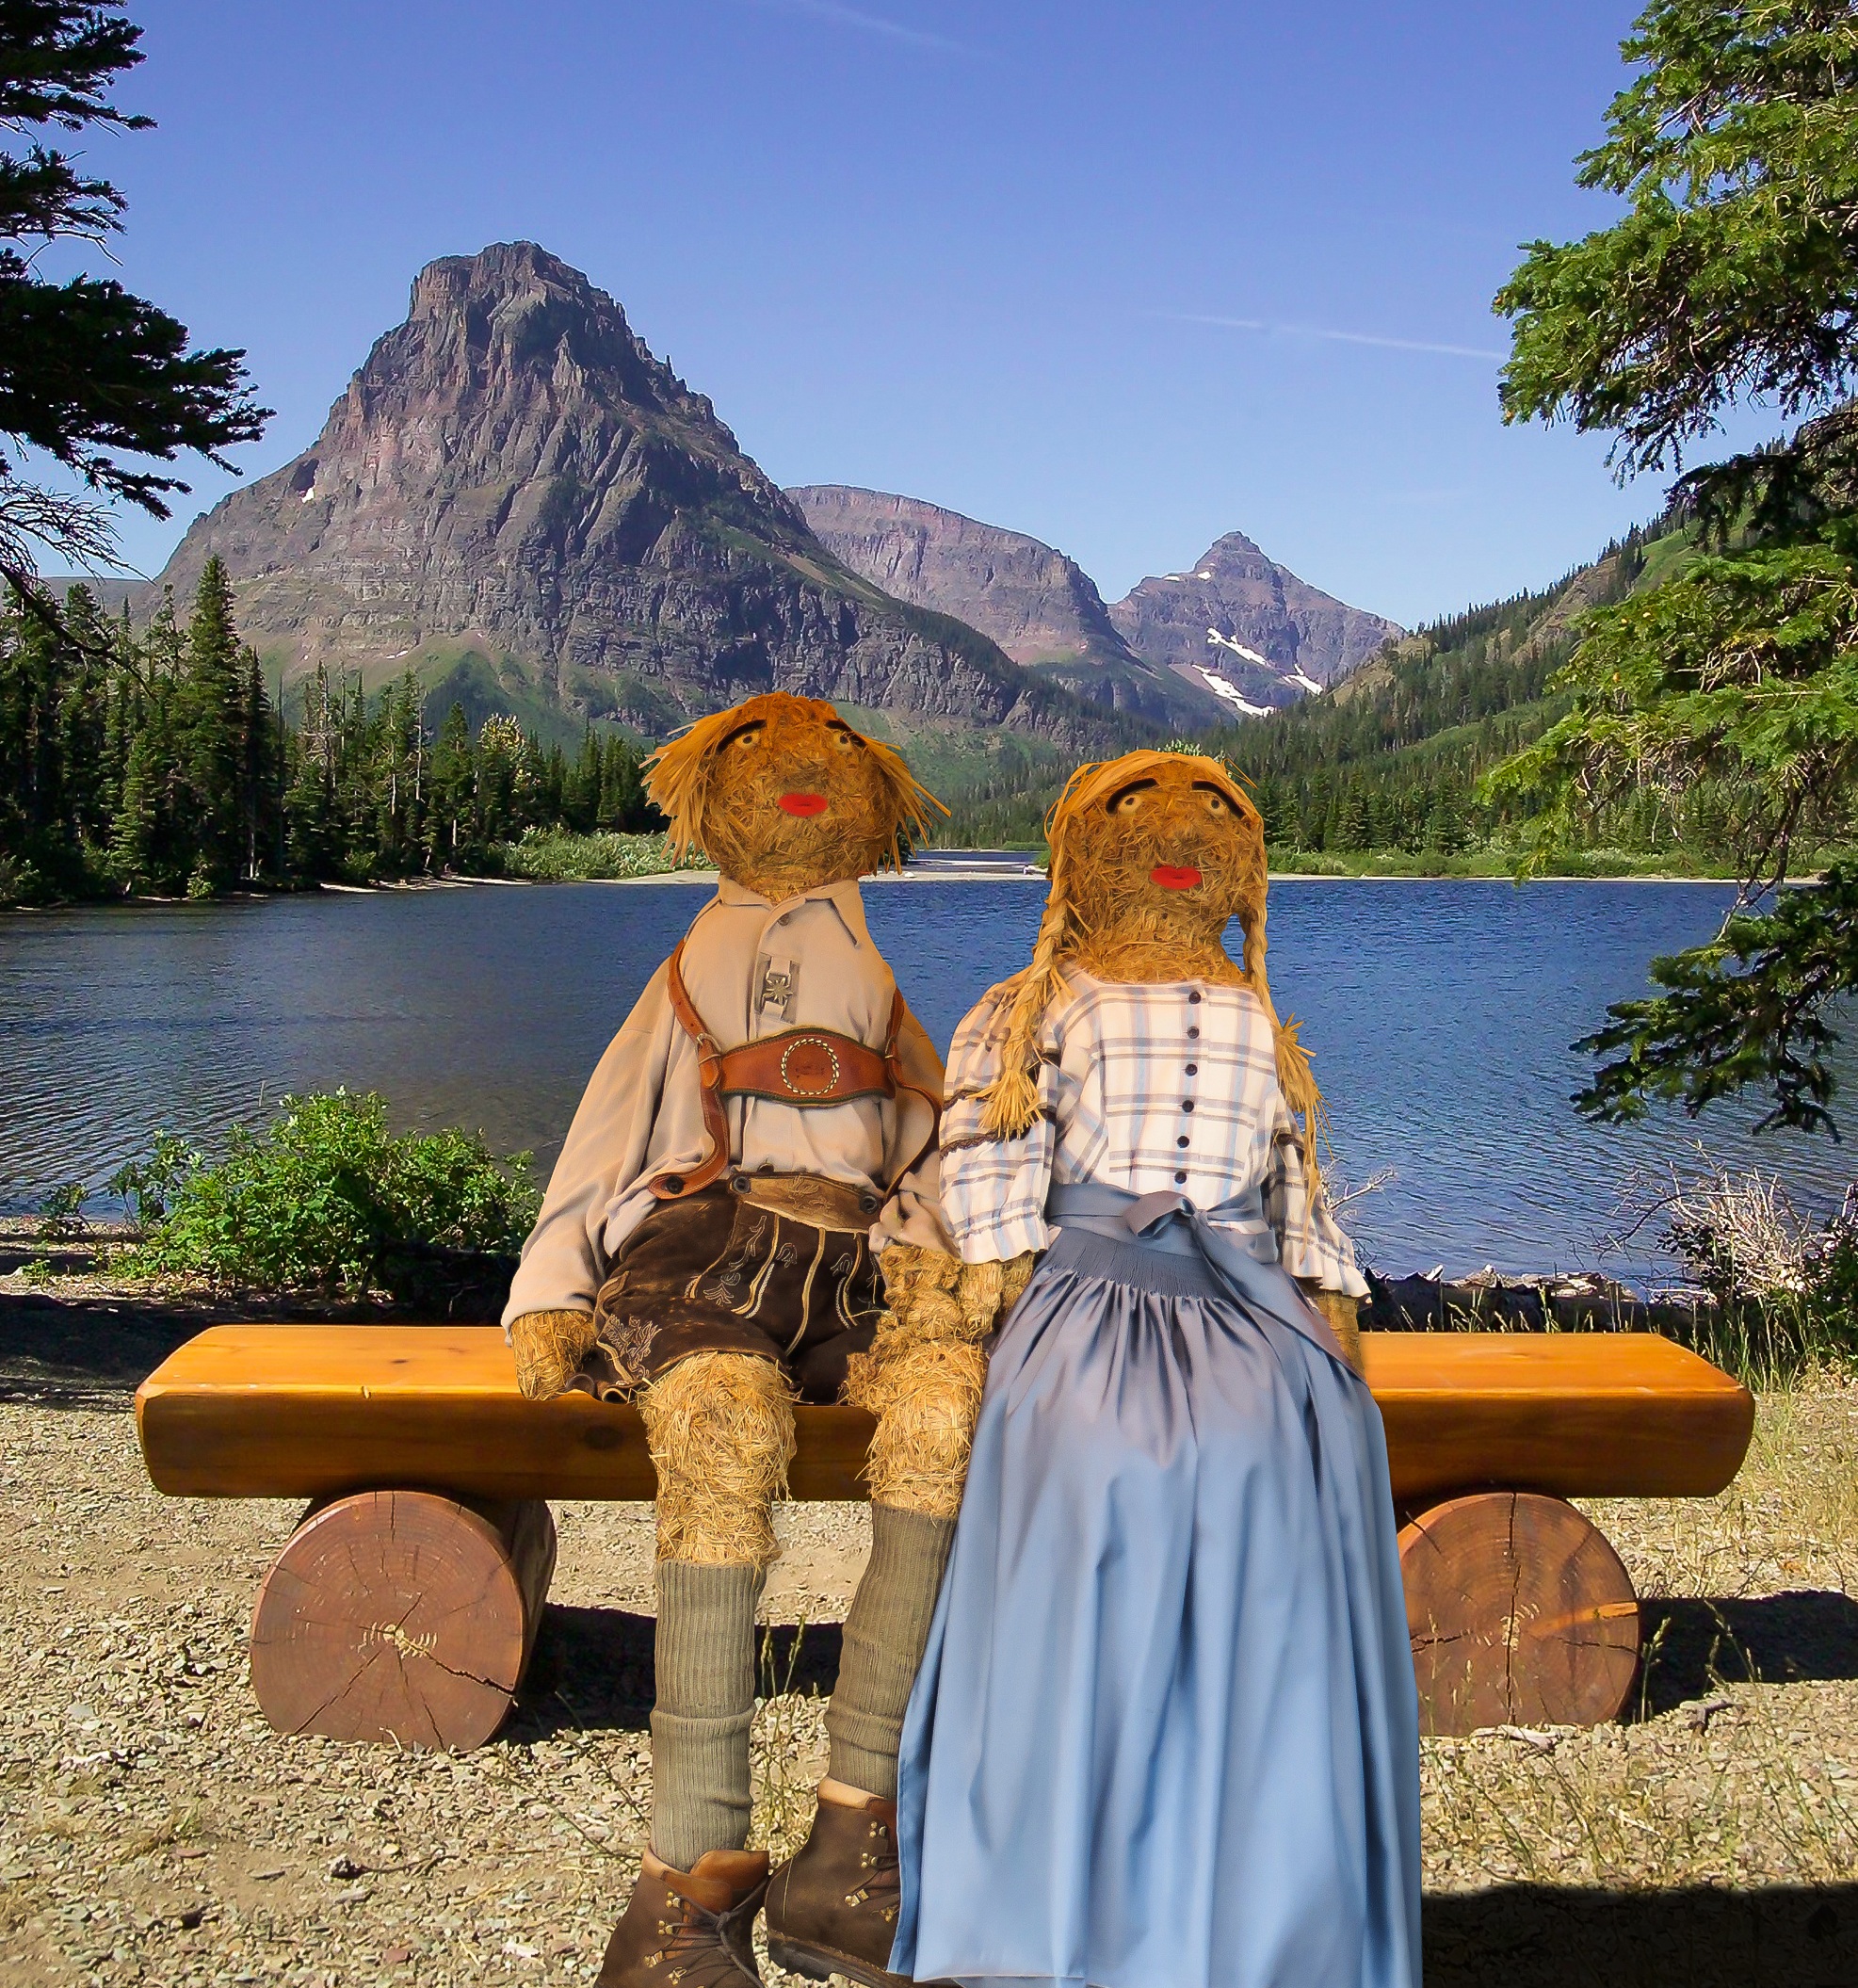
water, wilderness, mountain, sky, lake, adventure, vacation, travel, decoration, blue, rest, clothing, tourism, sit, hiking shoes, bank, mountains, straw, dolls, bavaria, figures, tradition, costume, dirndl, customs, bavarian, leather pants, image overlay, plait